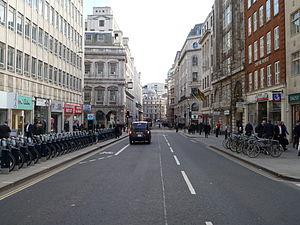
Cheapside est une rue de la Cité de Londres.